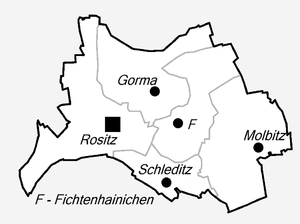
Rositz est une commune allemande de l'est du land de Thuringe située dans l'arrondissement du Pays-d'Altenbourg. Rositz abrite le siège de la Communauté d'administration de Rositz.